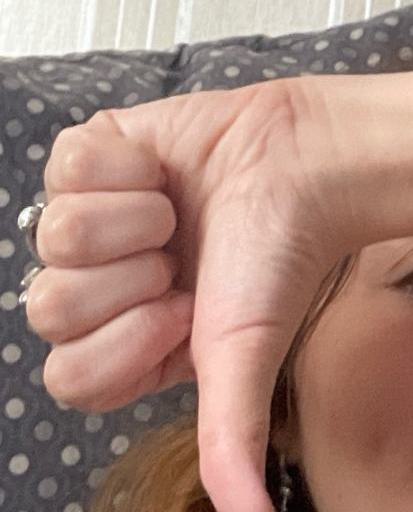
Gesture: dislike